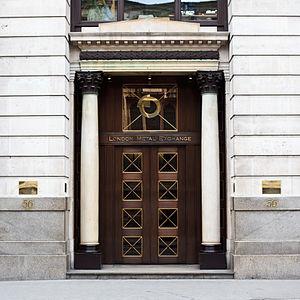
Le London Metal Exchange est la place boursière de Londres spécialisée dans les contrats à terme portant sur les métaux non ferreux.